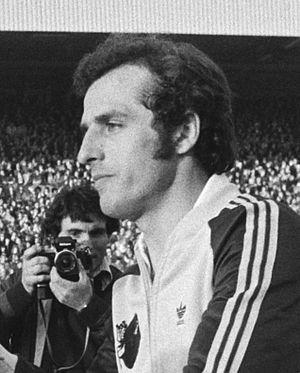
Charles Orlanducci, né le 28 octobre 1951 à Vescovato, est un joueur de football français.